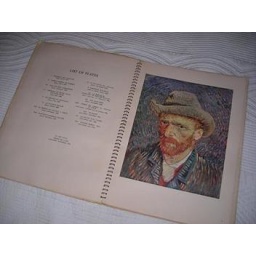
an amazing discovery - van gogh book with 16 prints (prints in excellent condition)